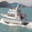
Label: ship